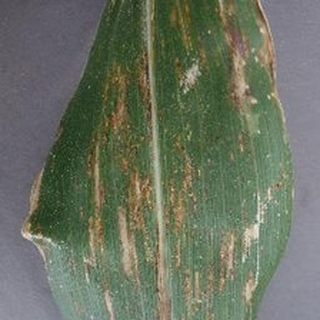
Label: corn_gray_leaf_spot